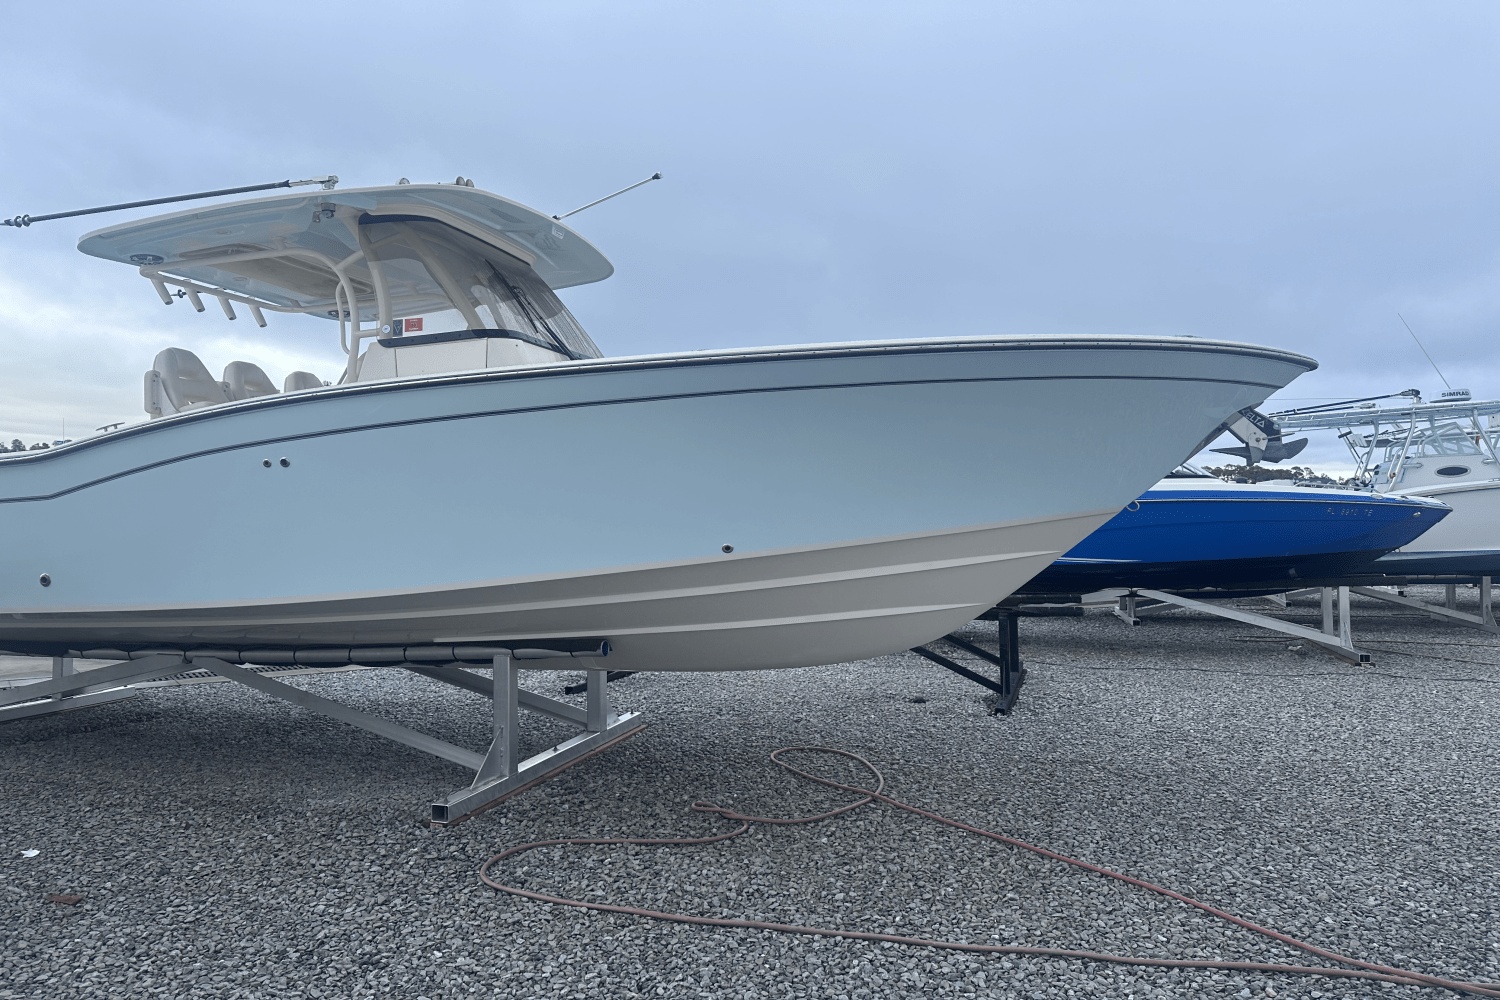
2023 Grady-White Canyon 326
Introducing the 2023 Grady-White 326 CANYON: Luxury and Performance Unleashed: Embark on exhilarating adventures with two Yamaha F300 engines, delivering a total of 600hp for unparalleled speed and smooth cruising through the waves. Crafted for Excellence: The Grady-White 326 CANYON showcases impeccable craftsmanship, ensuring every journey is a blend of style and comfort, creating unforgettable memories on the water. Luxurious Features: Indulge in the luxurious amenities onboard, from premium upholstery, state-of-the-art entertainment systems, to spacious deck areas perfect for entertaining family and friends in style. Location and Ownership Benefits: Located in Panama City, FL, this brokerage vessel offers no-hassle financing and insurance, complemented by expert guidance and exceptional service from the Marinemax team. Experience Endless Excitement: With access to boat shows, customer events, and exclusive Getaways!® trips, owning this Grady-White 326 CANYON opens doors to endless fun and unforgettable experiences on the water.
Brand: Grady-White
Category: Vehicles & Parts > Vehicles > Watercraft